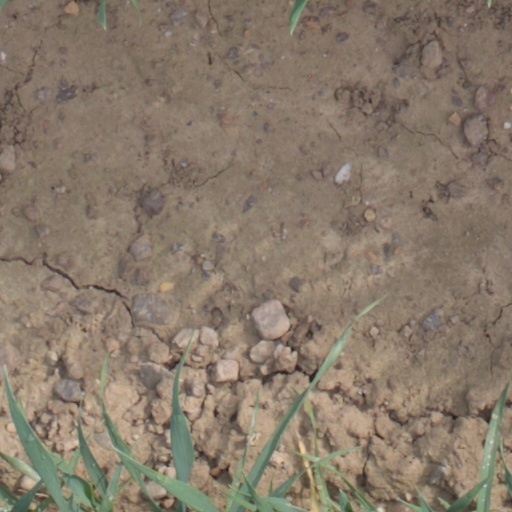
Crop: wheat